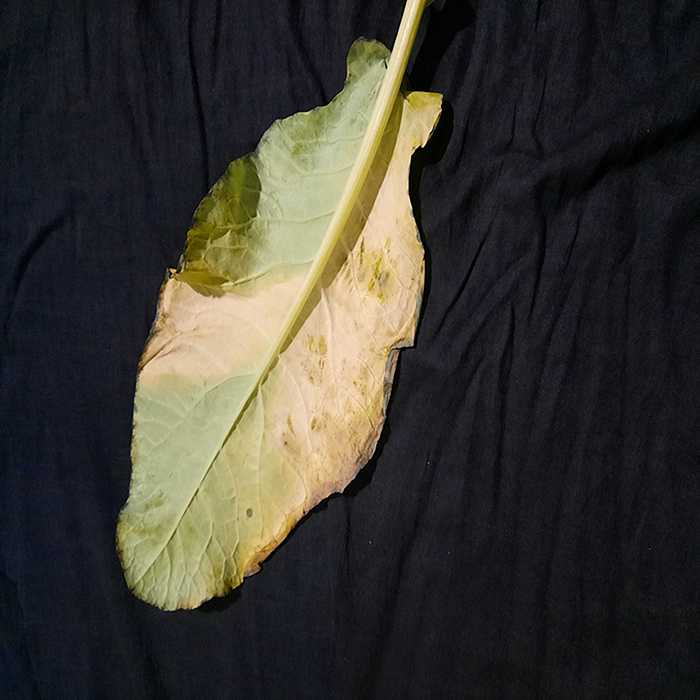
Plant: Cauliflower
Label: Black Rot